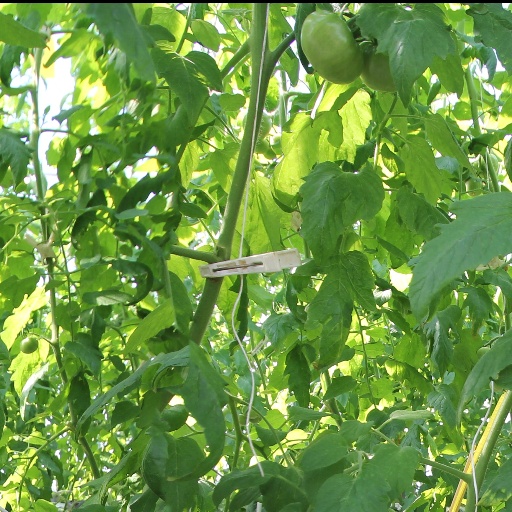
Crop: tomato